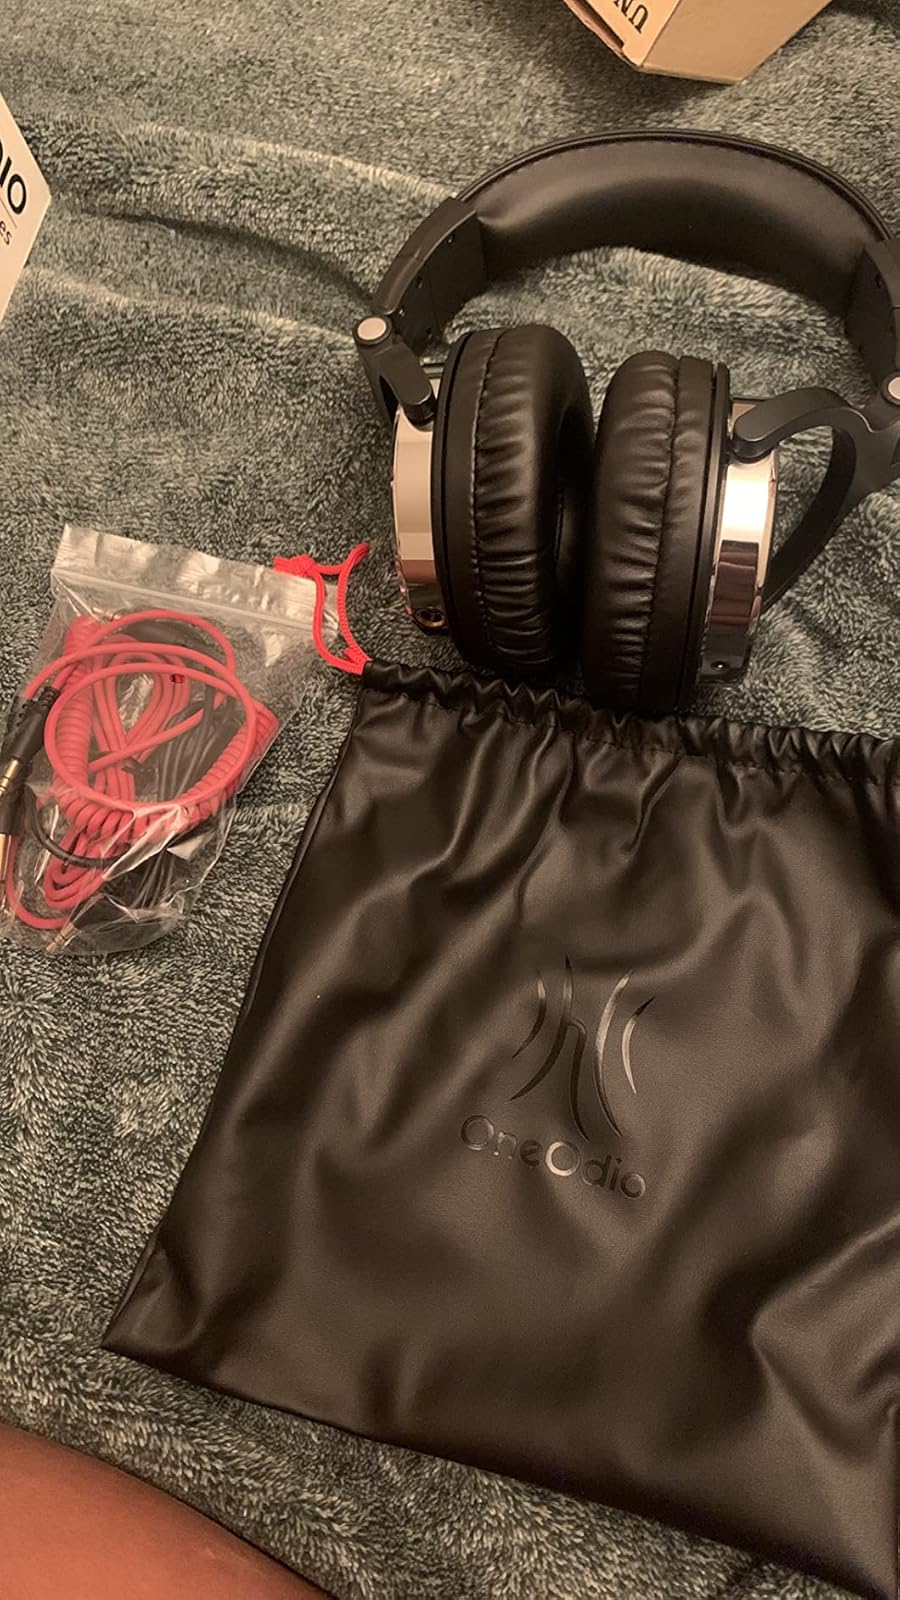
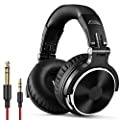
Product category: headphones
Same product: yes